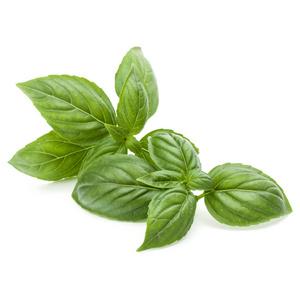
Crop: unknown
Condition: basil